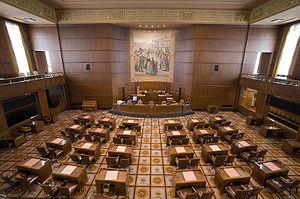
La Sénat de l'Oregon est la chambre haute de l'Assemblée législative de l'Oregon, l'organe législatif de l'État américain de l'Oregon.